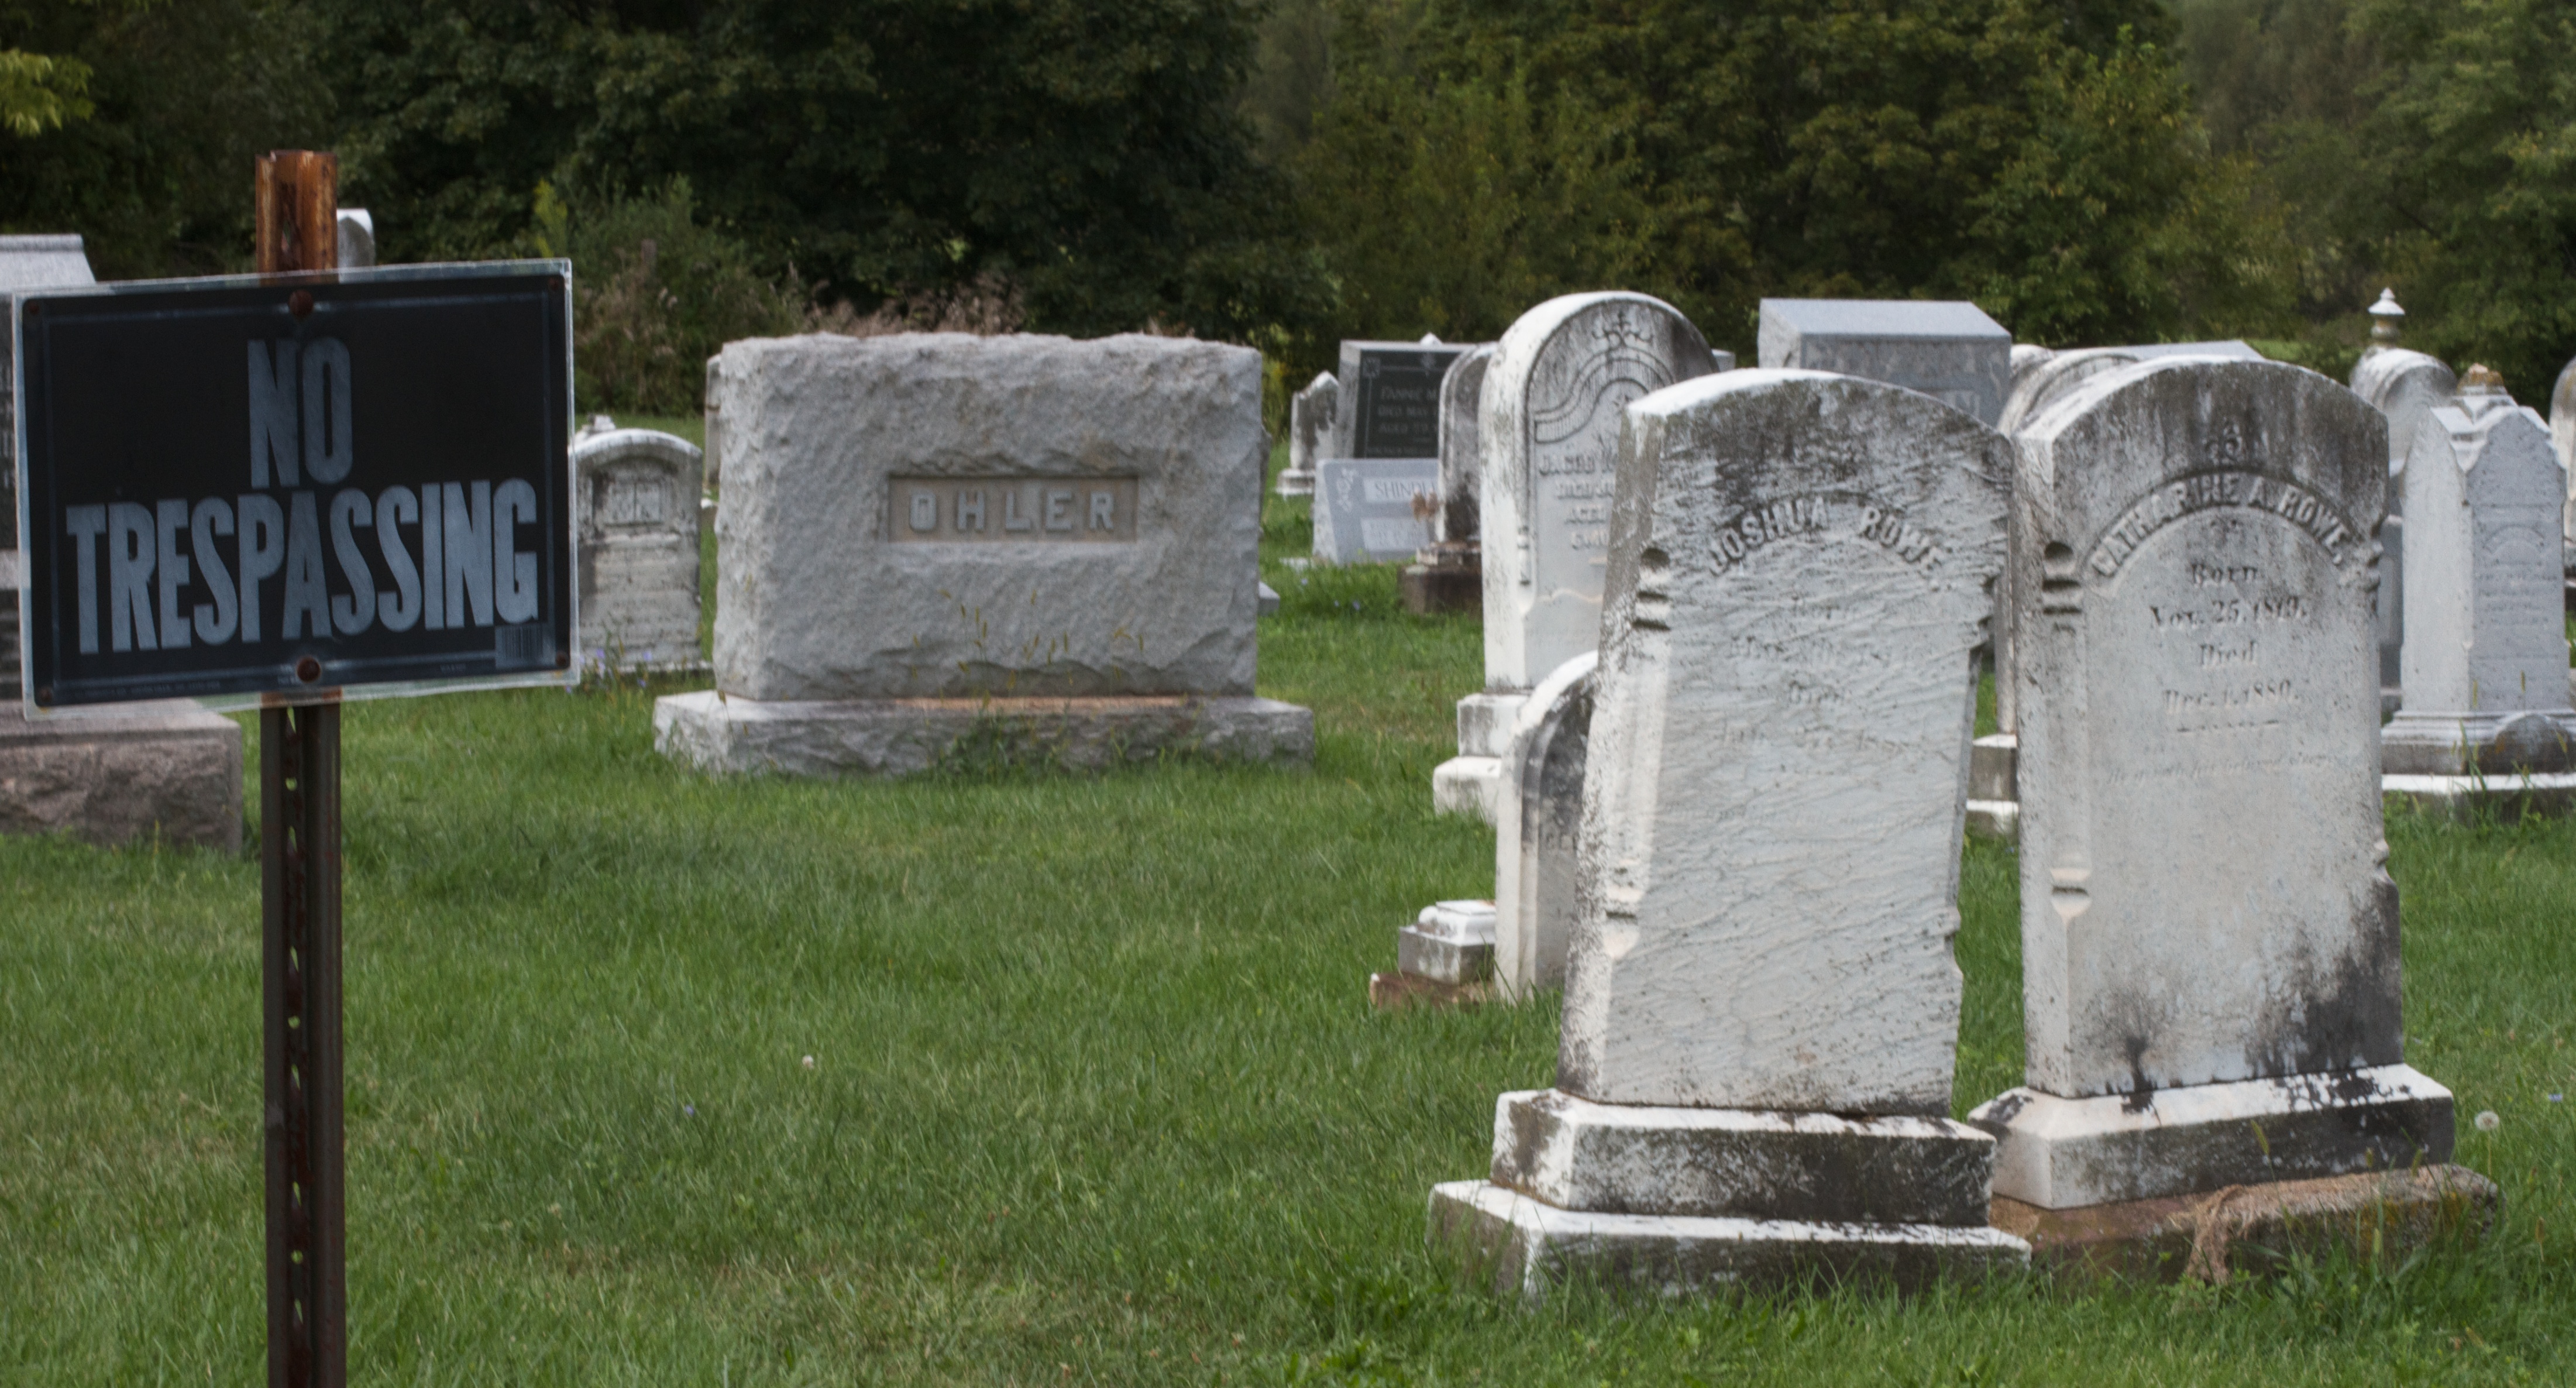
cemetery, grave, memorial, headstone